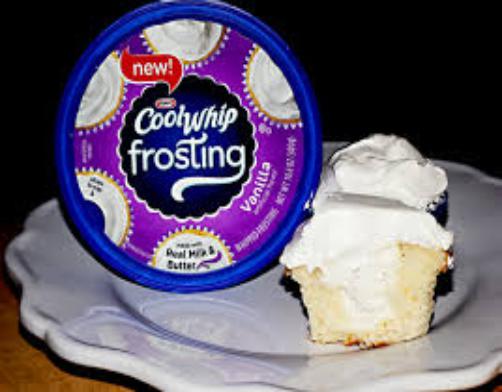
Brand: Cool Whip
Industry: Food